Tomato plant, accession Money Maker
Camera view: vertical (180 deg); turntable rotation: 270 degrees
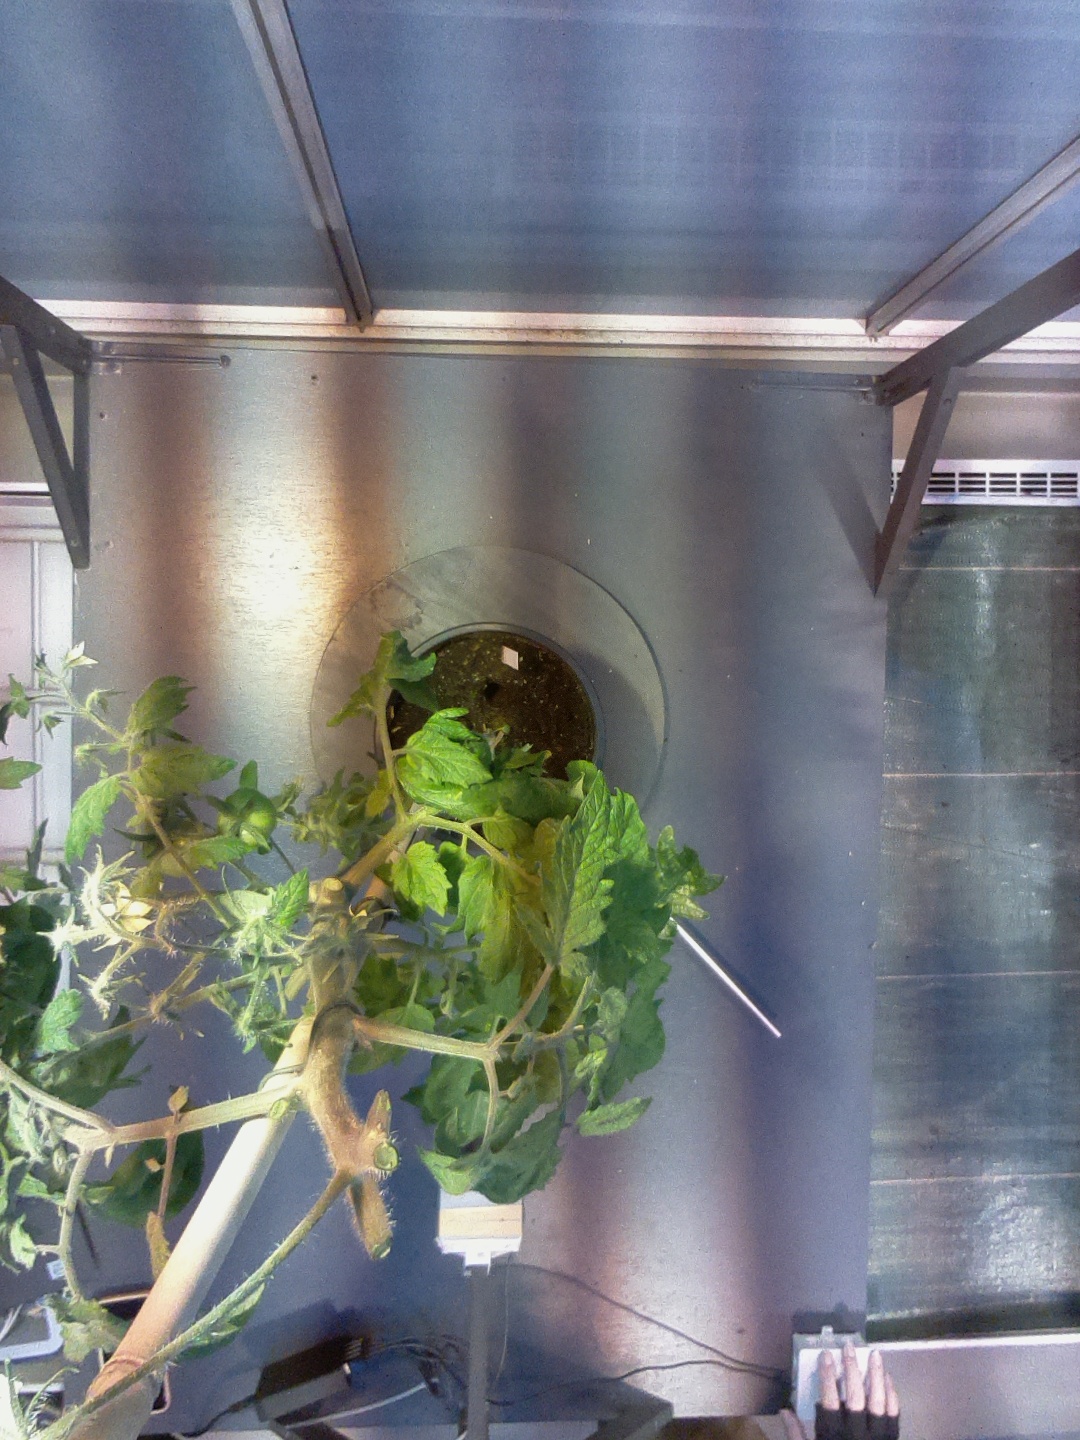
BBCH growth stage 73: 30%-40% of final fruit size